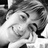
Emotion: happy